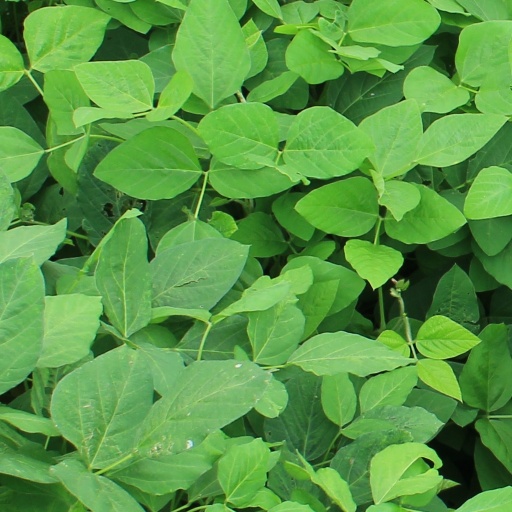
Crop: soybean